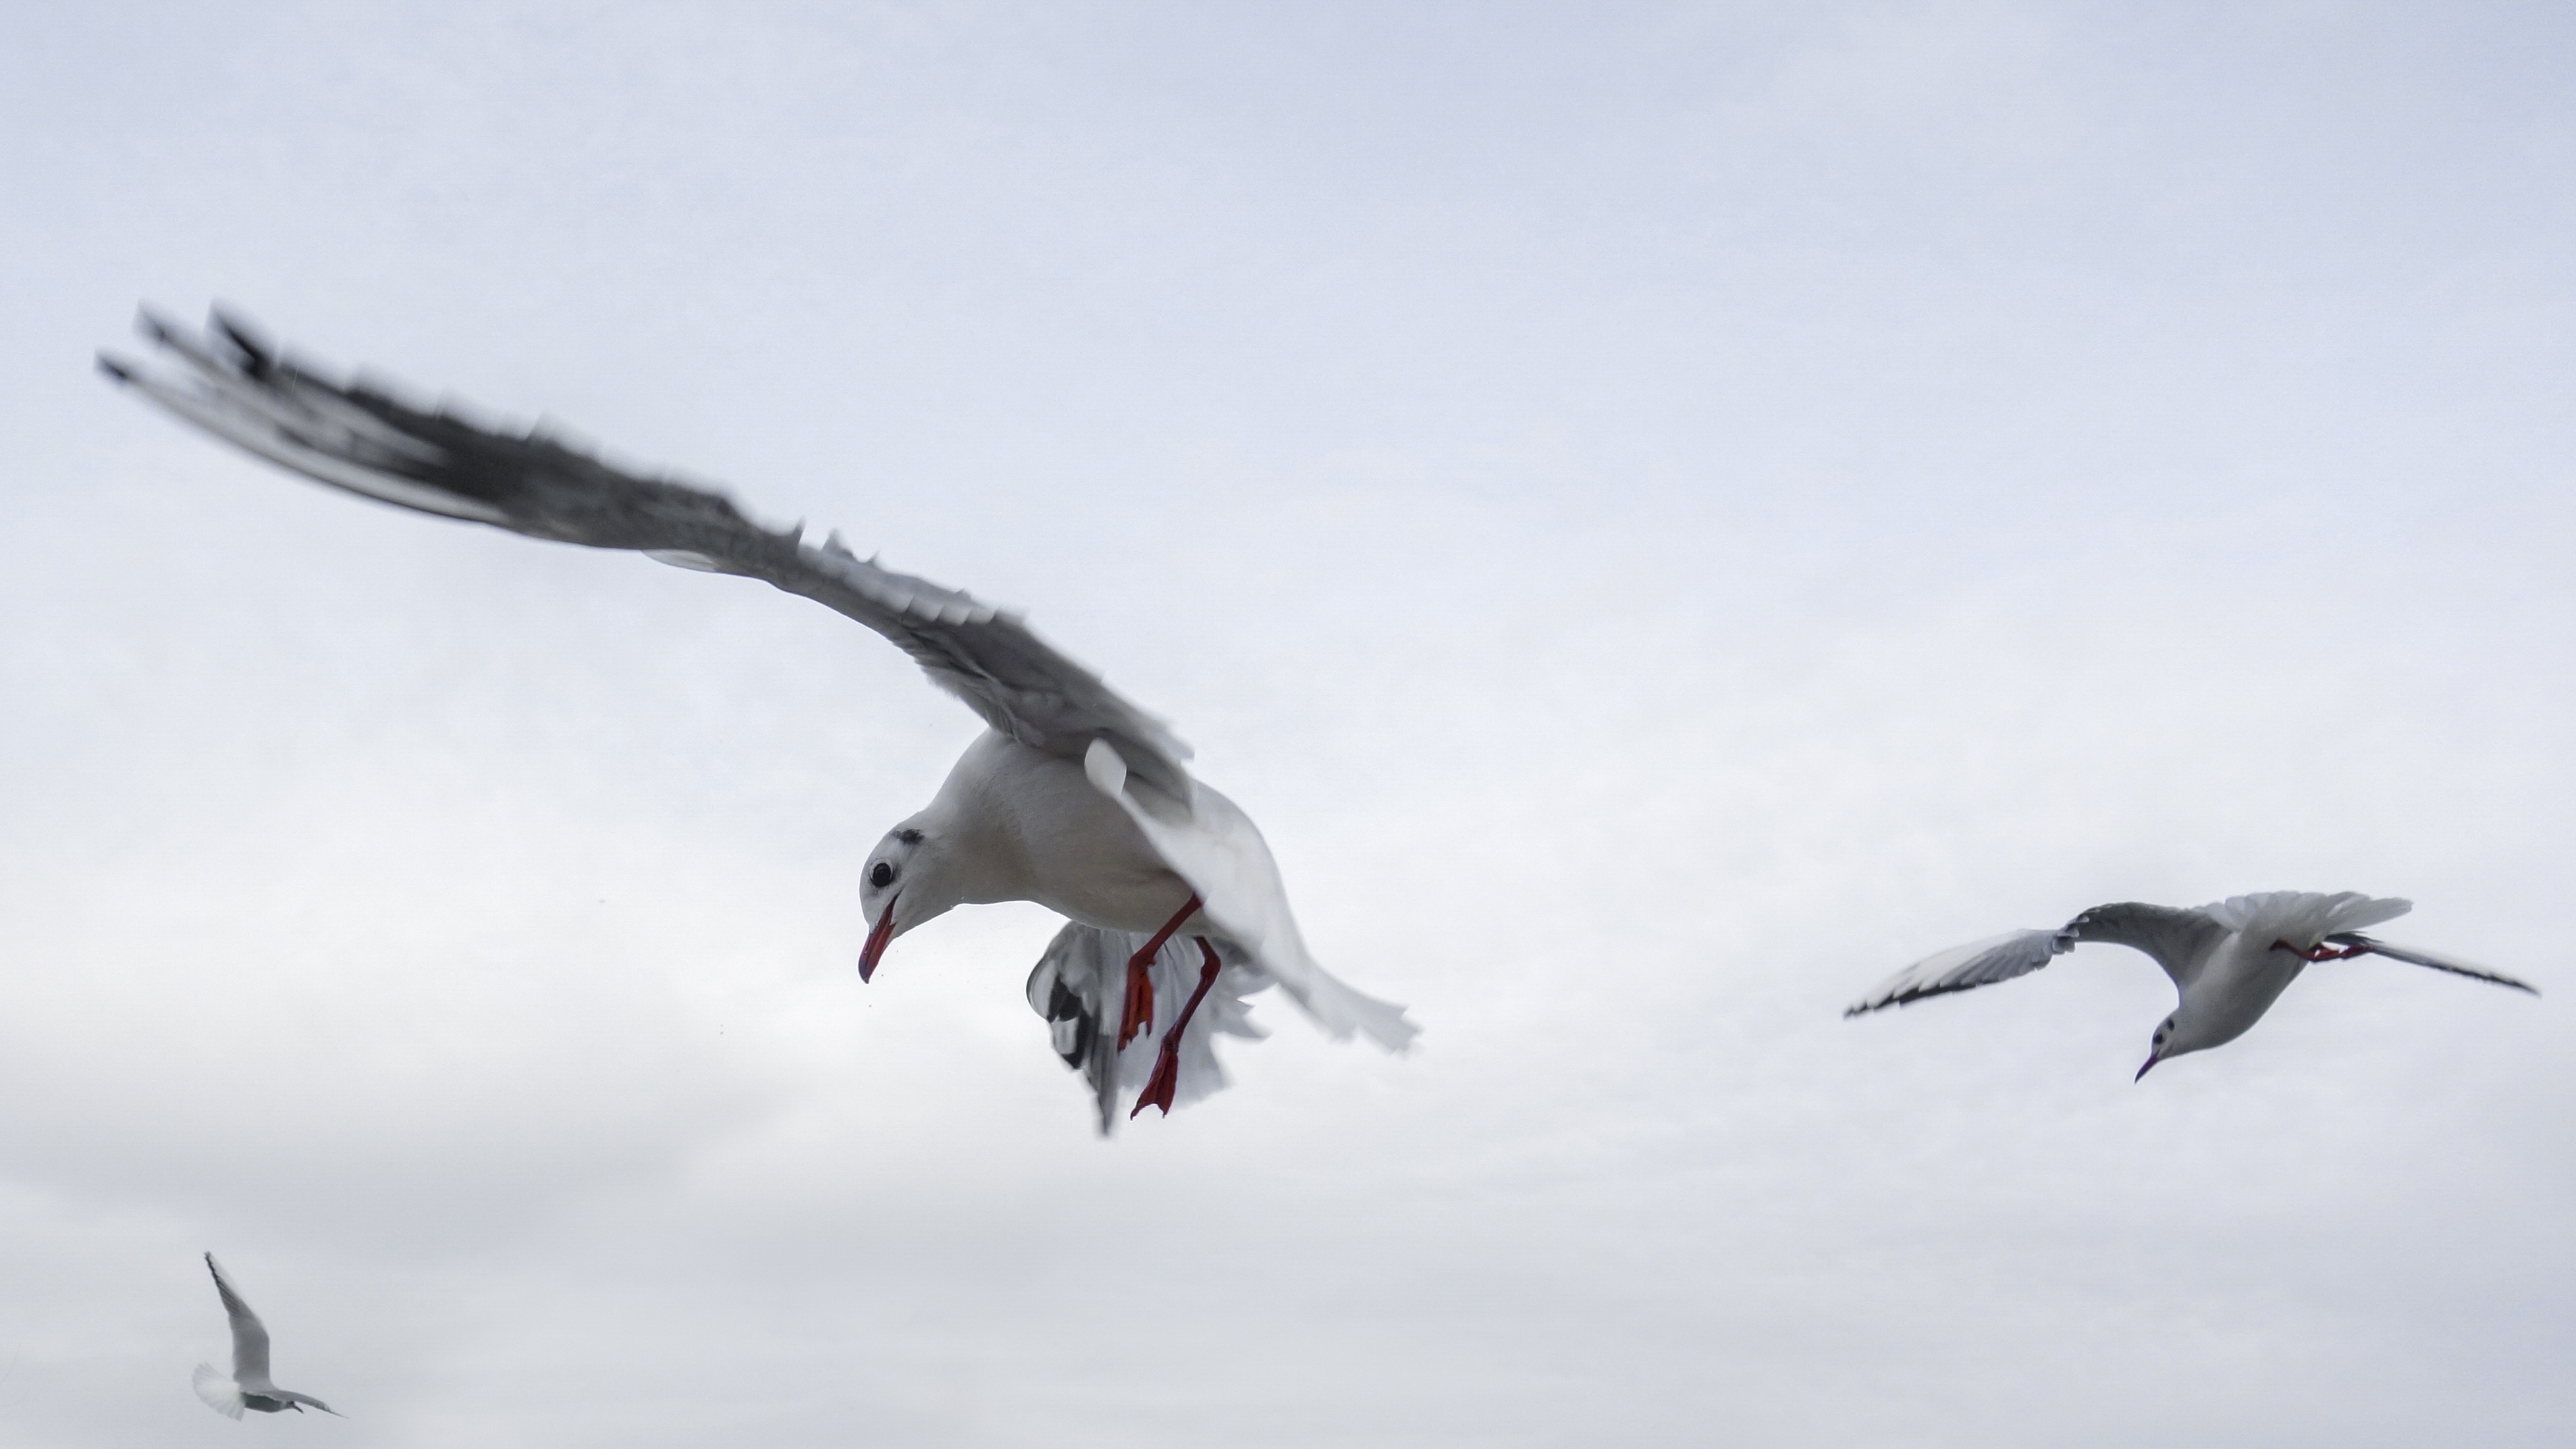
sea, water, nature, bird, wing, seabird, fly, gull, flight, venice, freedom, plumage, birds, gulls, vertebrate, bill, albatross, water bird, bird migration, charadriiformes, animal migration